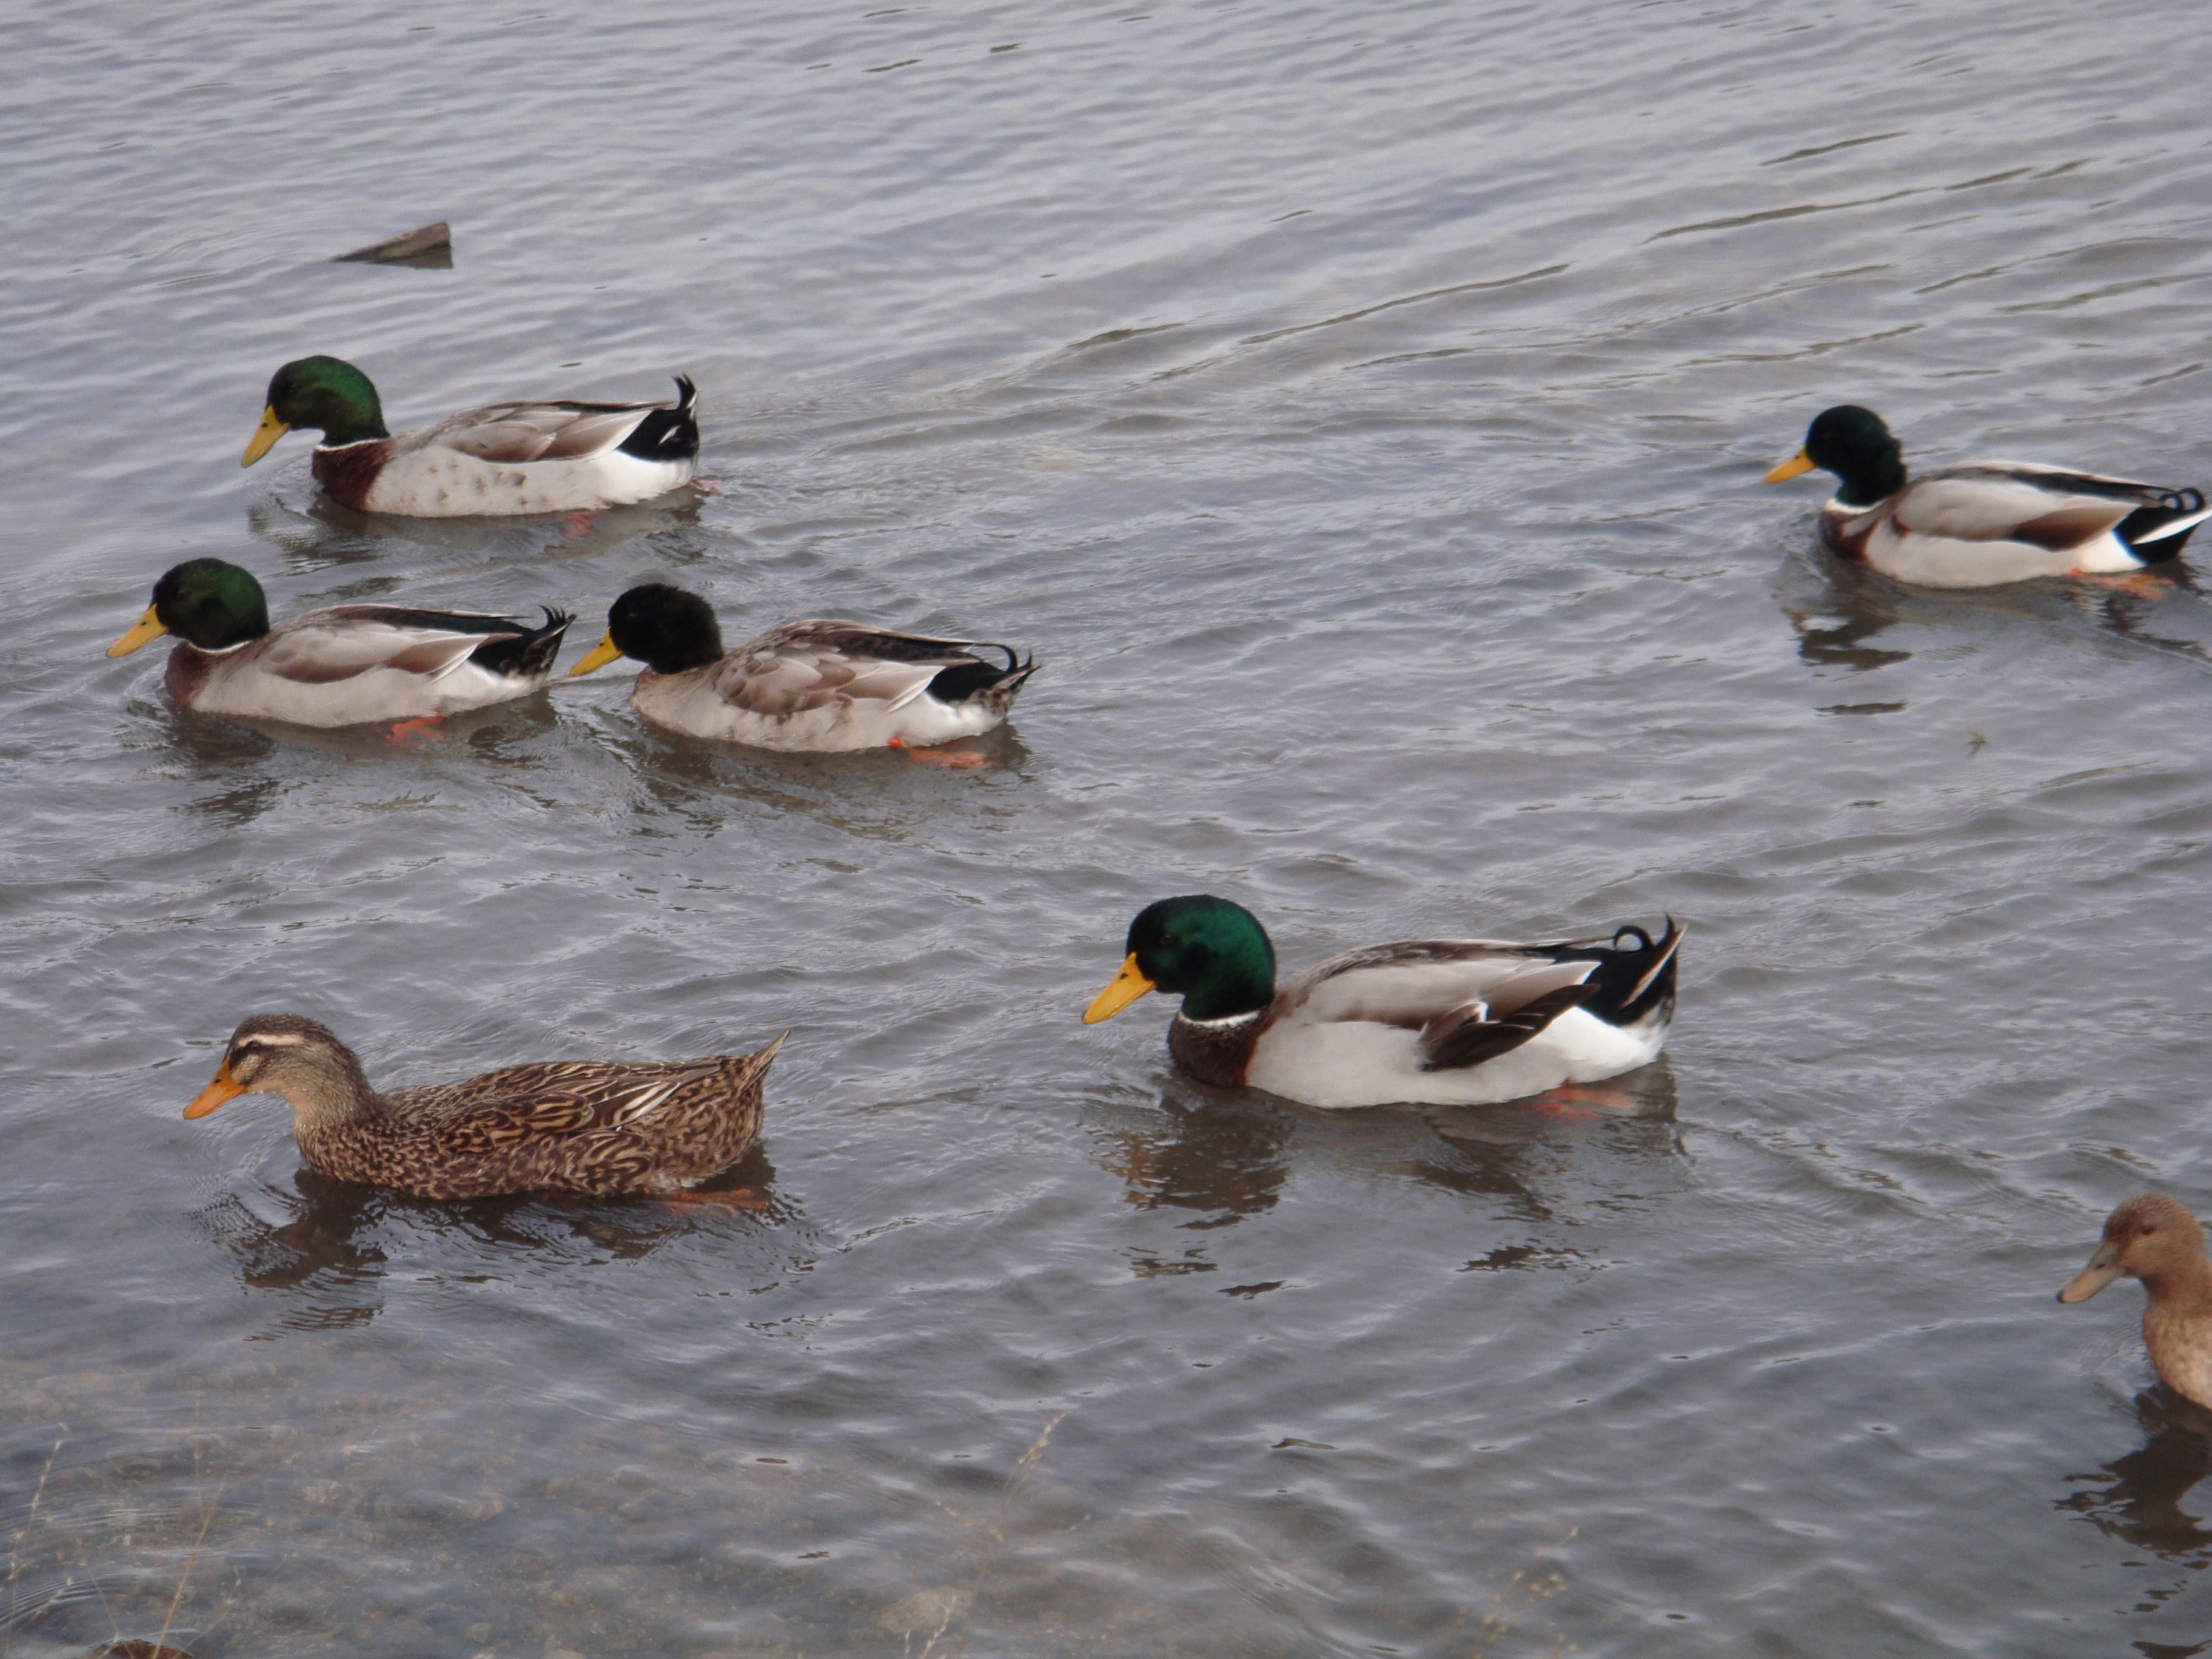
water, bird, animal, pond, wildlife, fauna, duck, vertebrate, ducks, waterfowl, water bird, mallard, canard, duck bird, ducks geese and swans, seaduck